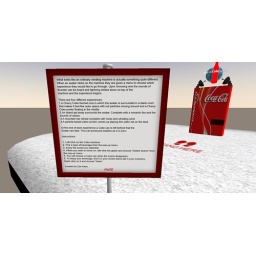
The sign explains the vending machine in the background.